County of Nassau-Usingen

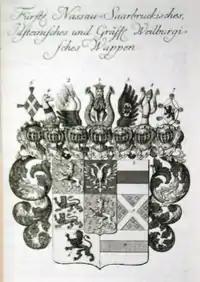
Arms of Nassau-Usingen.

Nassau-Usingen was a county of the Holy Roman Empire in the Upper Rhenish Circle that became a principality in 1688.